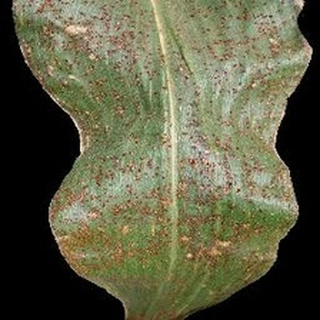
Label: corn_common_rust